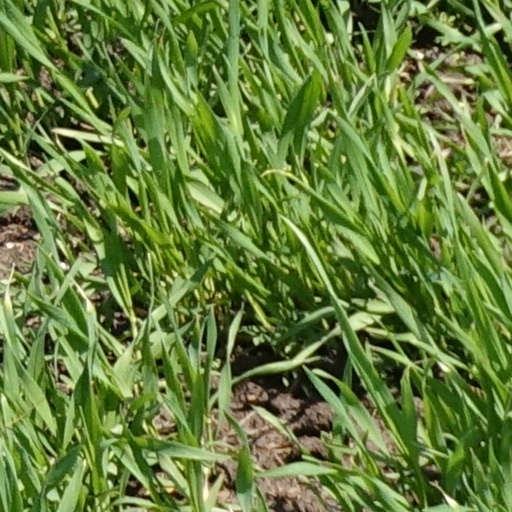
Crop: wheat